Swan Islands, Honduras

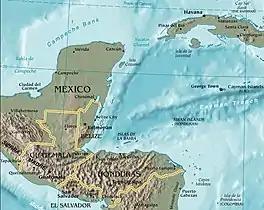
Area map

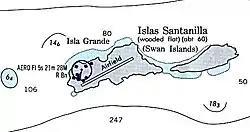
Nautical chart of the Swan Islands

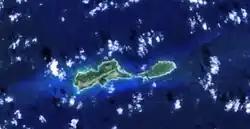
NASA satellite image

The Swan Islands were discovered by Christopher Columbus in 1502 and named the "Islas de las Pozas". In the 18th century, they were renamed the Swan Islands, after Charles Swan, the captain of the "Cygnet", whom pirates captured and forced to join them.